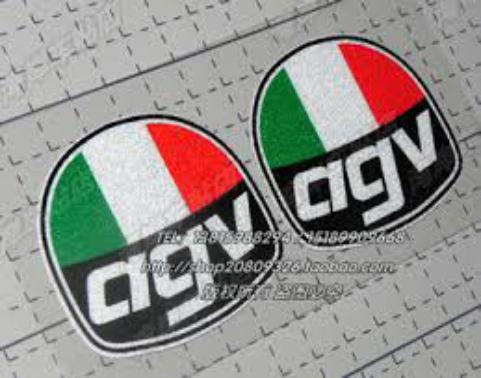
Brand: agv
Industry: Sports